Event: Nepal Earthquake
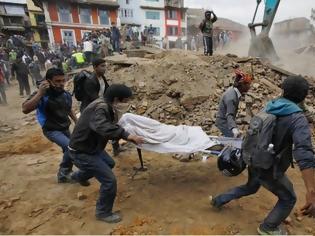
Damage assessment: damage